Corentin Tirard

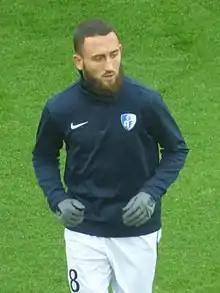
Tirard with Grenoble in 2018

Corentin Tirard (born 18 October 1995) is a French professional footballer who plays as a midfielder for Championnat National 2 club Thonon Evian.